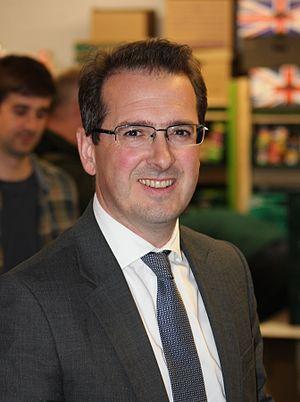
L’élection de 2016 à la direction du Parti travailliste britannique a lieu du 22 août au 21 septembre 2016 à la suite de la contestation du chef du Parti travailliste Jeremy Corbyn par Angela Eagle.